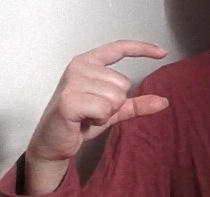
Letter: dal